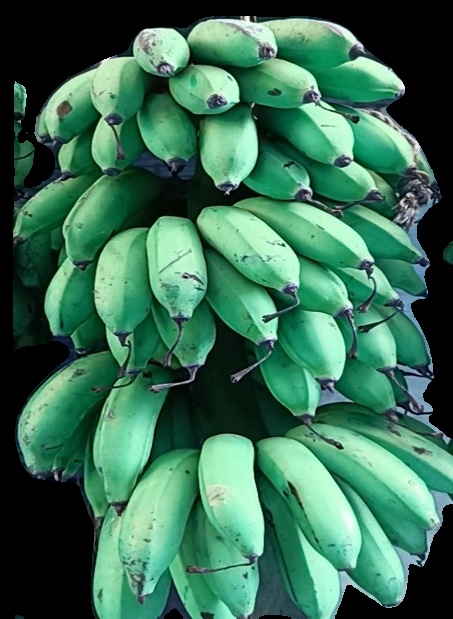
Variety: rasbale
Grade: grade2